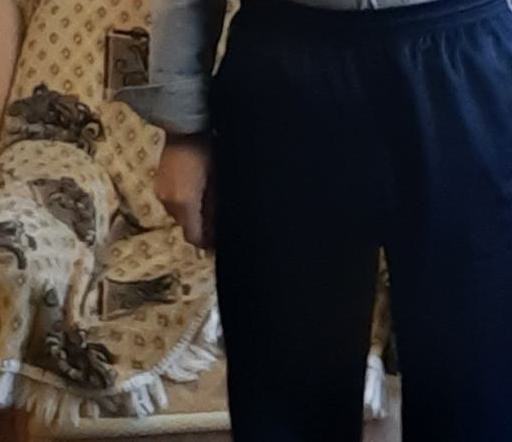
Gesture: no_gesture